Timeline of the COVID-19 pandemic in Vietnam

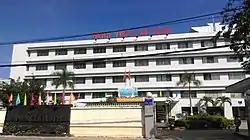
Da Nang C Hospital. After detecting the patient positive with COVID-19 visited there, the authorities decided to quarantine the hospital with everyone inside it for at least 14 days.

On 22 July, a 57-year-old man went to Da Nang C Hospital coughing and feeling tired. After diagnosing him with pneumonia, the doctors took samples for testing for COVID-19, and got a positive result. His samples were sent to the Pasteur Institute in Nha Trang and to the National Institute of Hygiene and Epidemiology in Hanoi for more tests and the results also came back positive.